Neuenegg

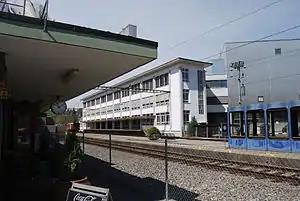
Neuenegg train station

The municipality is accessible by the A12, with the Swiss Federal Railways line at , and by bus (Neuenegg-Thörishaus Dorf).